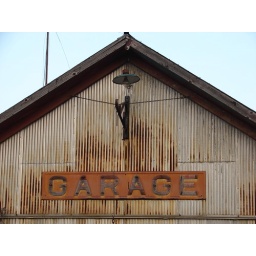
This rusting old sign hangs on this tin sided building in Wyanet,IL.